Falcon Rising

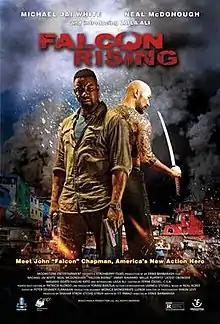
Theatrical release poster

Falcon Rising is a 2014 American action film directed by Ernie Barbarash and starring Michael Jai White, Neal McDonough, Laila Ali and Masashi Odate. Formerly titled "Favela", "Falcon Rising" was intended to be the first installment of Moonstone Entertainment's "CODENAME: FALCON" action franchise which was to revolve around former Marine character John "Falcon" Chapman, "a dark anti-hero driven by guilt, who will destroy himself unless given something else to destroy - a useful weapon-of-last-resort for the foreign ministry." "Falcon Rising" had a limited theatrical release on September 5, 2014.